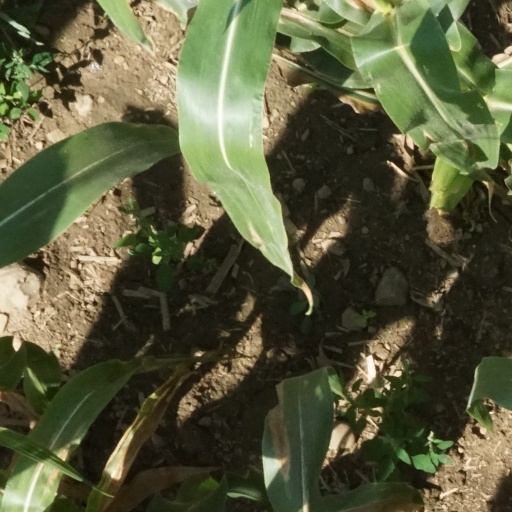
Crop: maize; corn